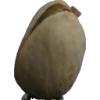
Label: pistachio